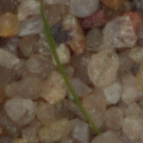
Label: loose_silkybent